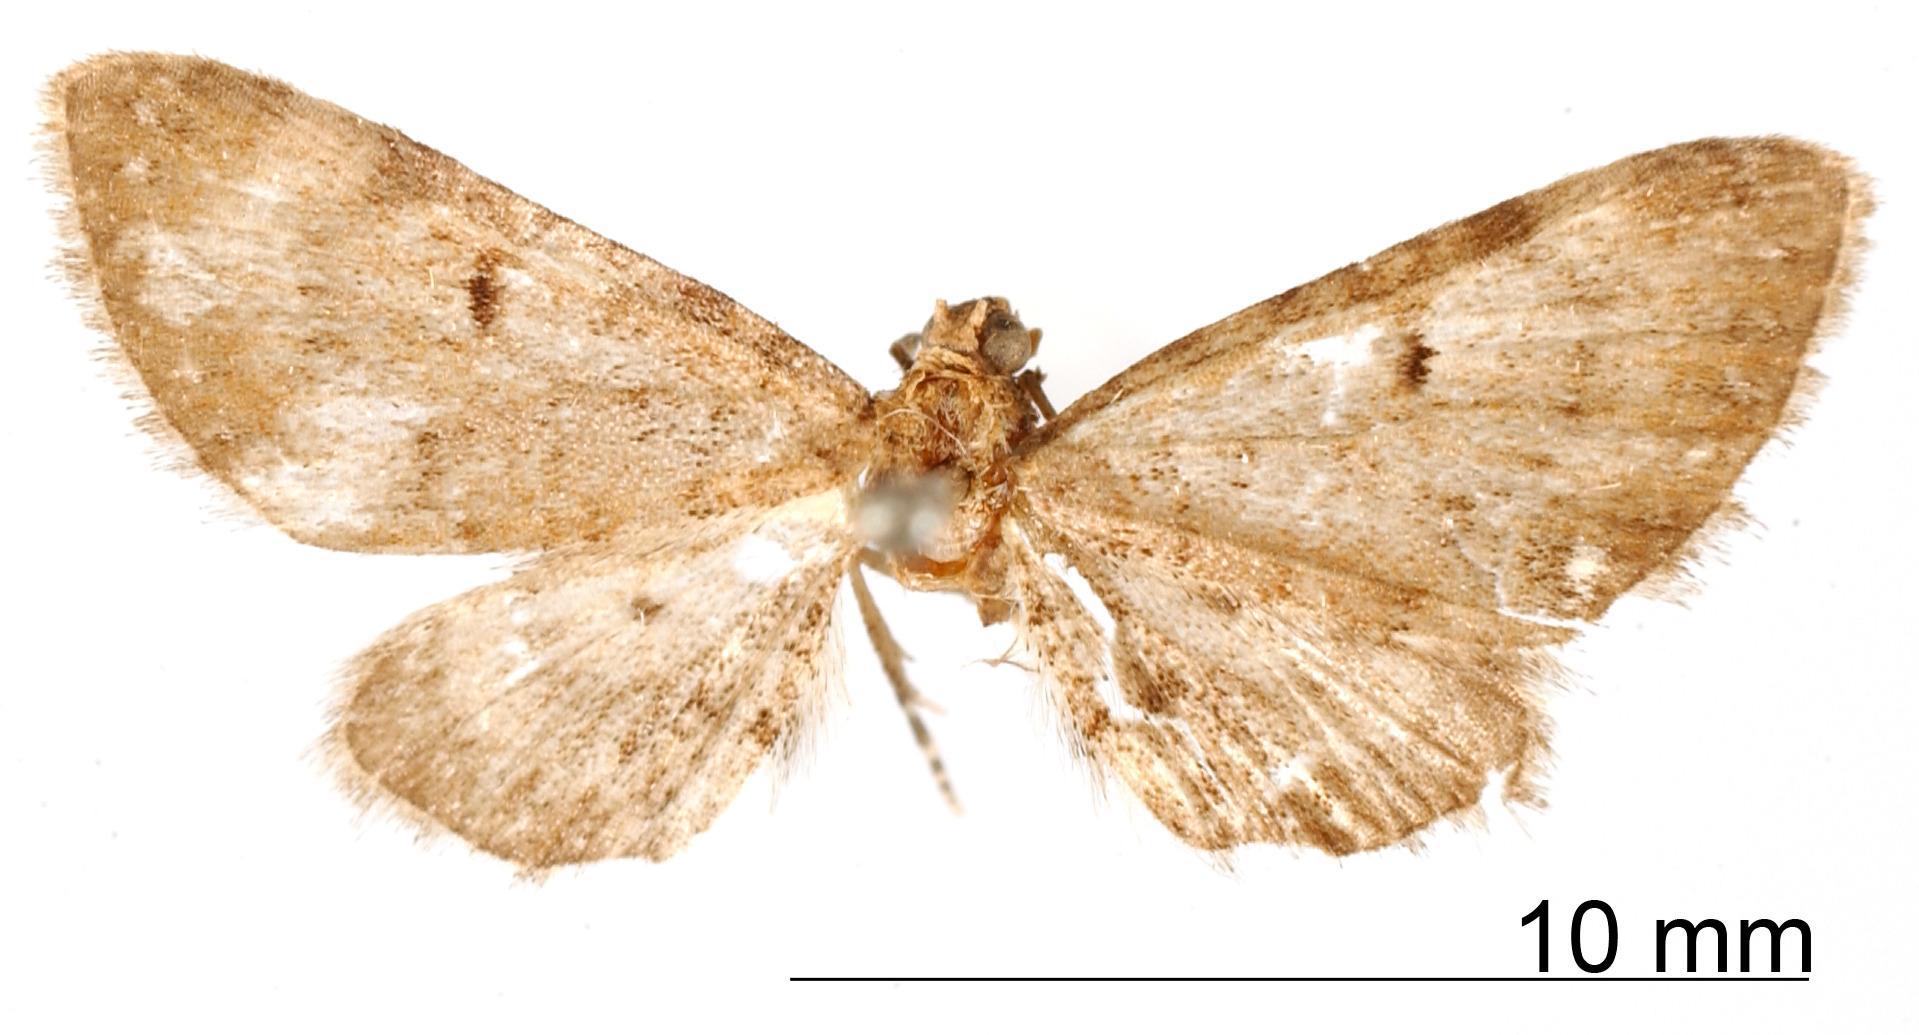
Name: Tephroclystia planipennis
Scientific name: Tephroclystia planipennis Warren, 1906
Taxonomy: Animalia, Arthropoda, Insecta, Lepidoptera, Geometridae, Larentiinae
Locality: Orizaba, Veracruz-Llave, Mexico